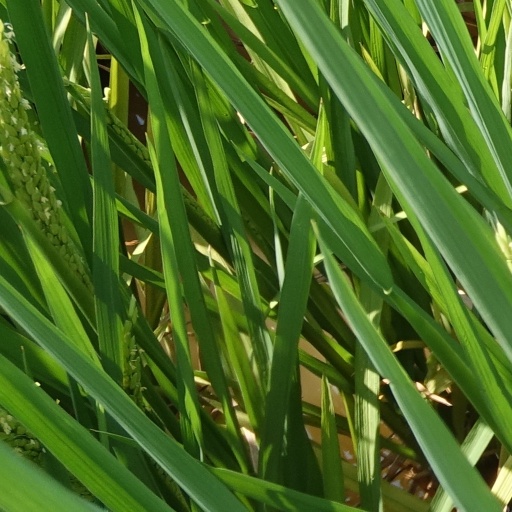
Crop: rice